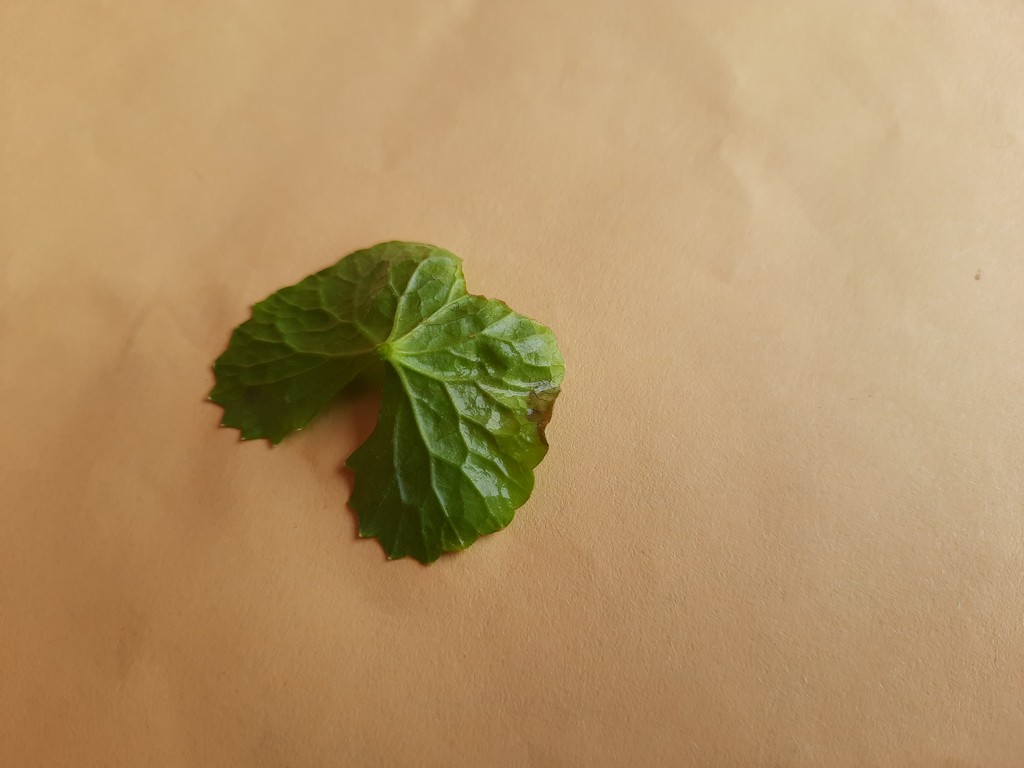
Label: Unhealthy